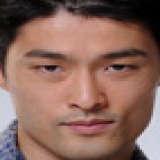
diễn viên Johnny Trí Nguyễn